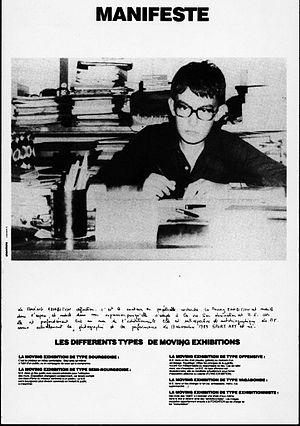
Thierry Geoffroy, également connu sous le pseudonyme de Colonel, est un artiste franco-danois.